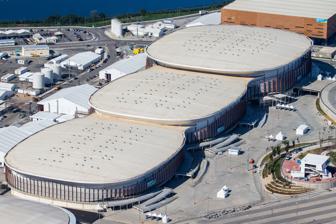
Building: Carioca Arena 2
Country: Brazil
Year built: 2016
Stadium in Rio de Janeiro, Brazil Carioca Arena 2 Arena Carioca 2 Aerial view of the Carioca complex at Barra Olympic Park in May 2016; Arena 2 is visible at center Location Barra Olympic Park Barra da Tijuca, Rio de Janeiro, Brazil Coordinates 22°58′40″S 43°23′33″W / 22.9777°S 43.3924°W / -22.9777; -43.3924 Owner City of Rio de Janeiro Capacity 10,000 (Olympics) Opened 2016 Carioca Arena 2 (Portuguese: Arena Carioca 2 ) is a technical education institution and indoor stadium in Barra da Tijuca in the west zone of Rio de Janeiro , Brazil. The venue hosted judo and wrestling at the 2016 Summer Olympics as well as boccia at the 2016 Summer Paralympics . As with a number of other venues in the Barra Olympic Park , Carioca Arena 2 was transformed after the games to become part of the Olympic Training Centre . The arena has since been converted into a branch of the Federal Institute of Education, Science and Technology . It serves 1400 students. See also Carioca Arena 1 Carioca Arena 3 List of indoor arenas in Brazil References